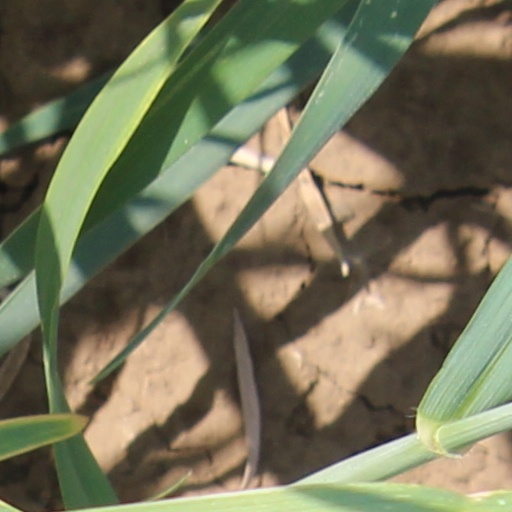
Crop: wheat